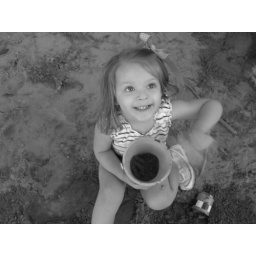
a young female child, Ann, is shot in black and white playing in the sand.